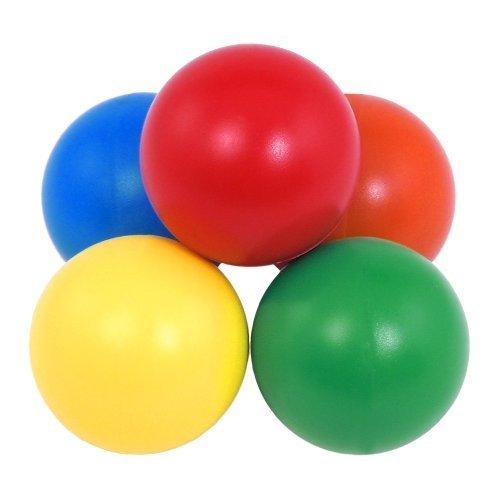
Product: Magnetic Marbles
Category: Toys & Games | Novelty & Gag Toys | Executive Desk Toys
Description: Magnet , Marble , Plastic.
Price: $7.49
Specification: ProductDimensions:1.5x3.8x3.8inches|ItemWeight:4.8ounces|ShippingWeight:4.8ounces(Viewshippingratesandpolicies)|ASIN:B0017U9WD8|Itemmodelnumber:160|Manufacturerrecommendedage:14-1years